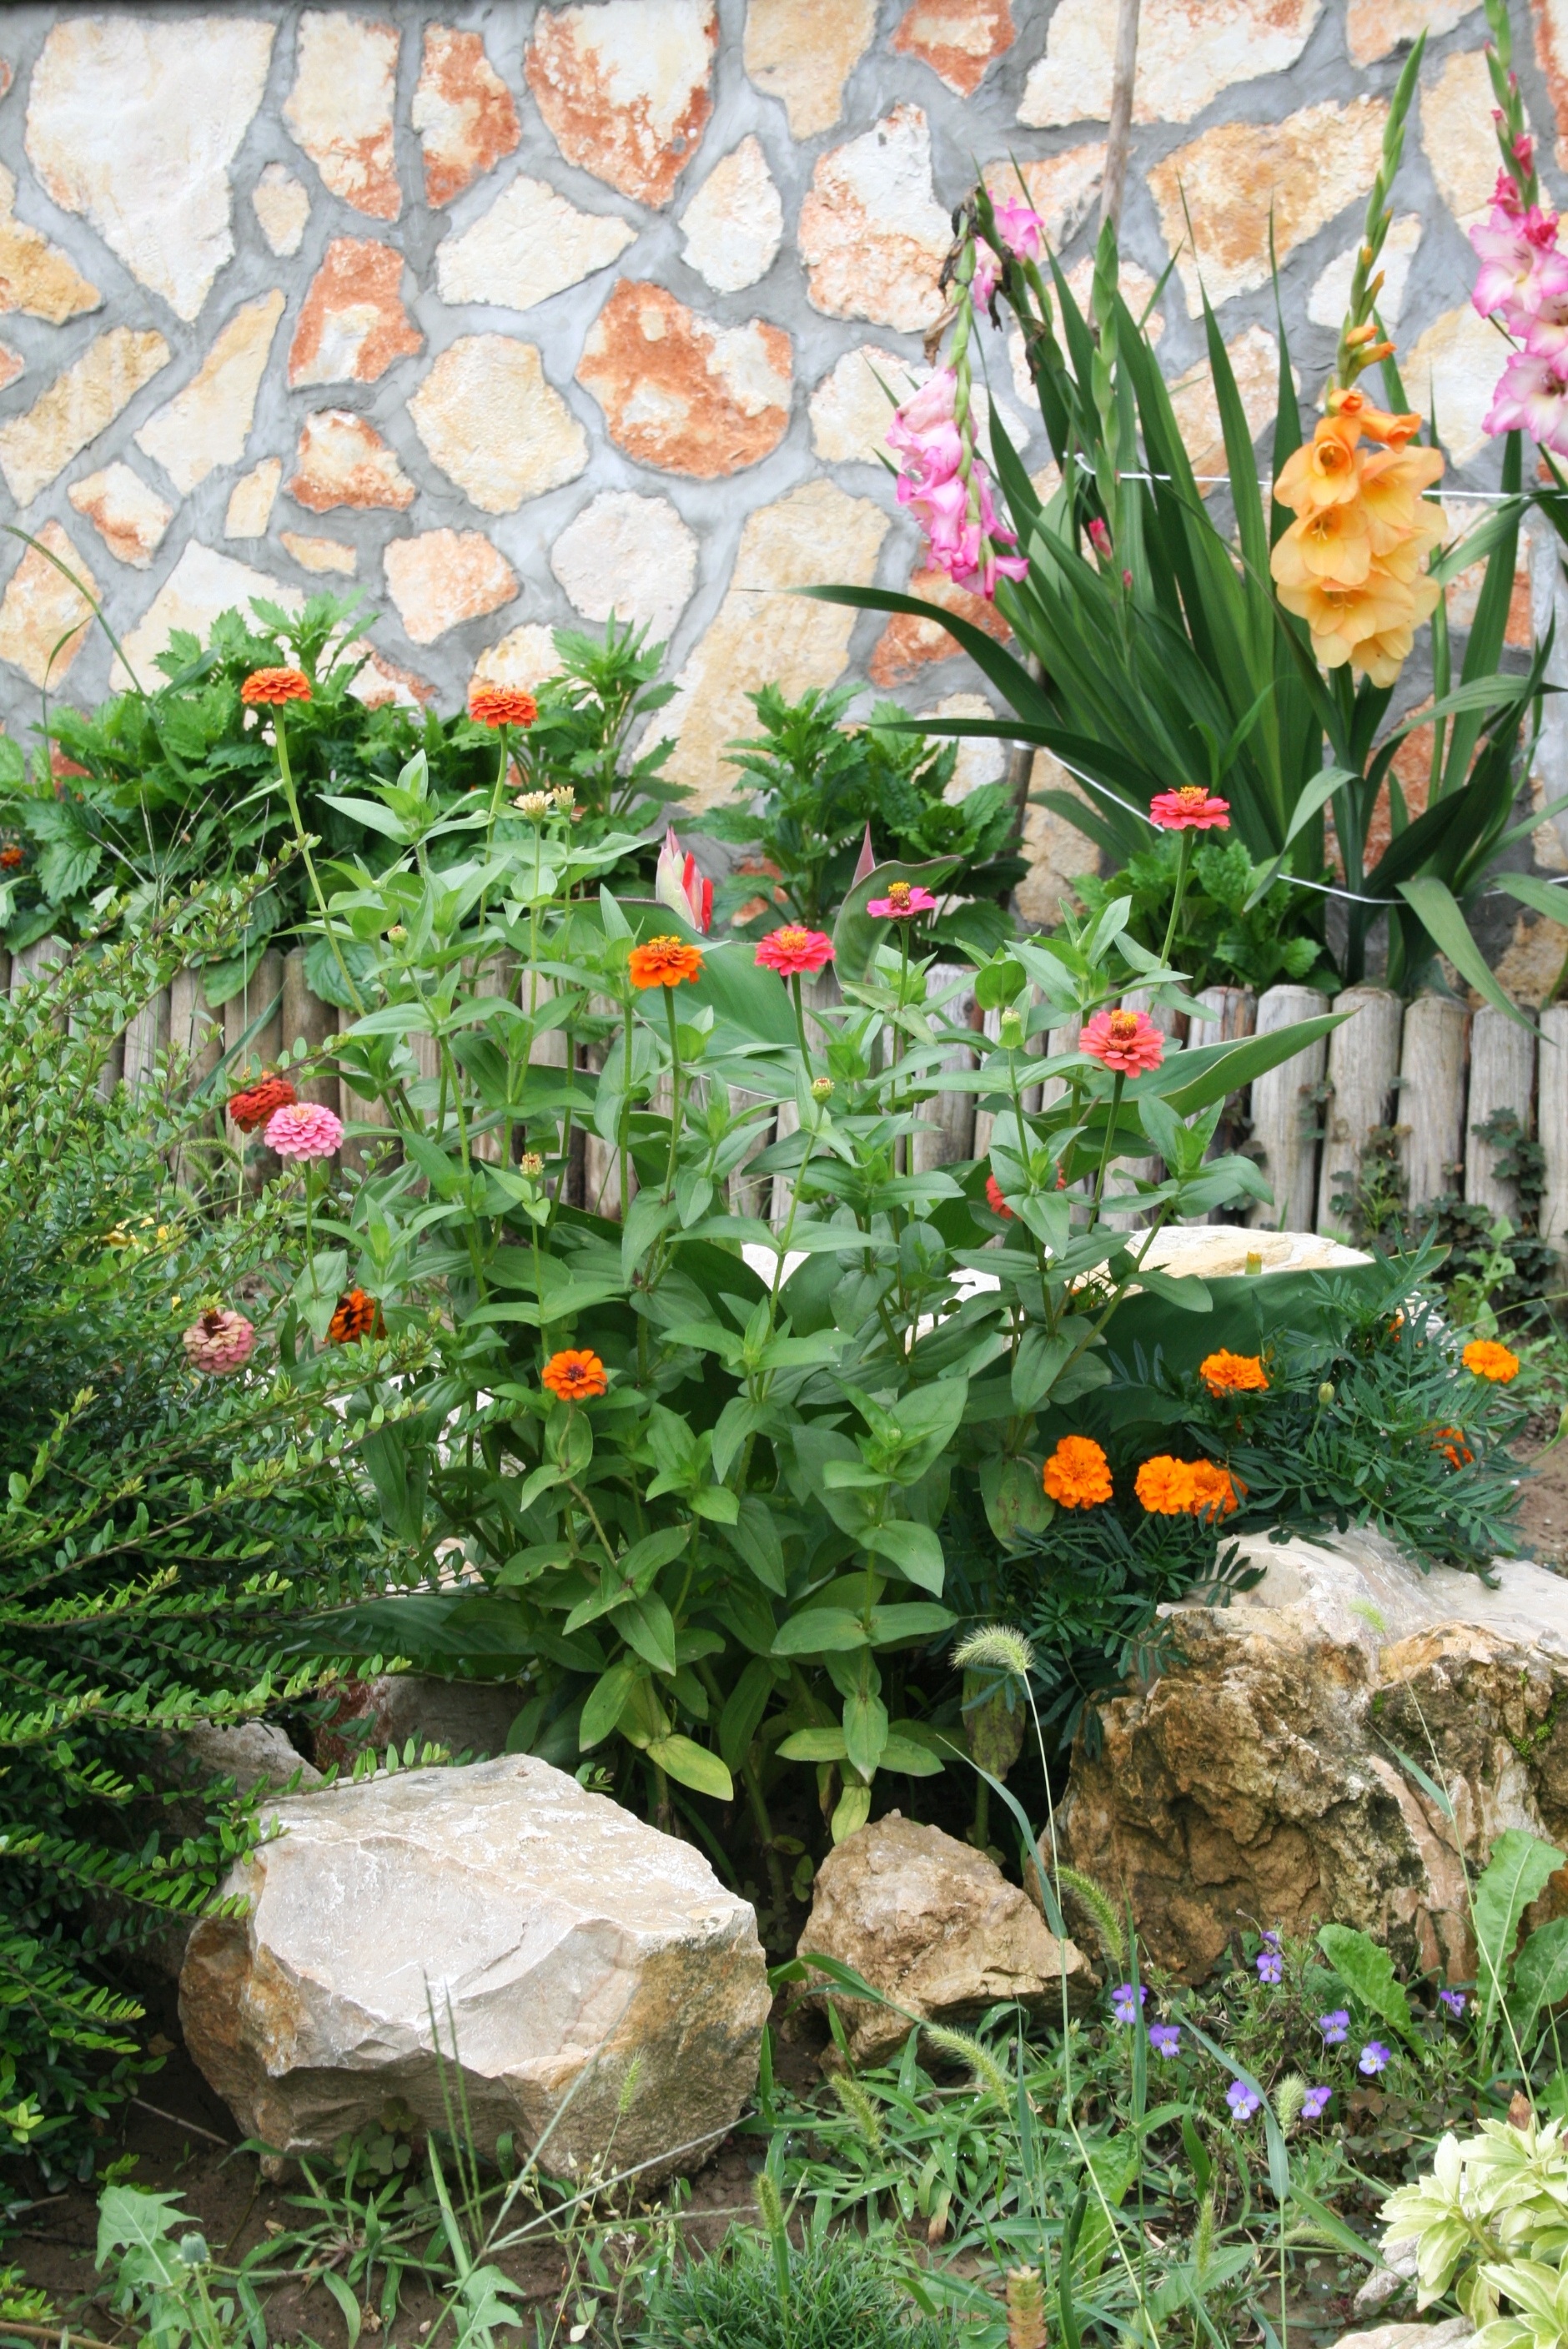
plant, lawn, flower, cliff, backyard, botany, garden, flora, gardening, yard, floristry, flowering plant, summer plants, land plant, flower arranging